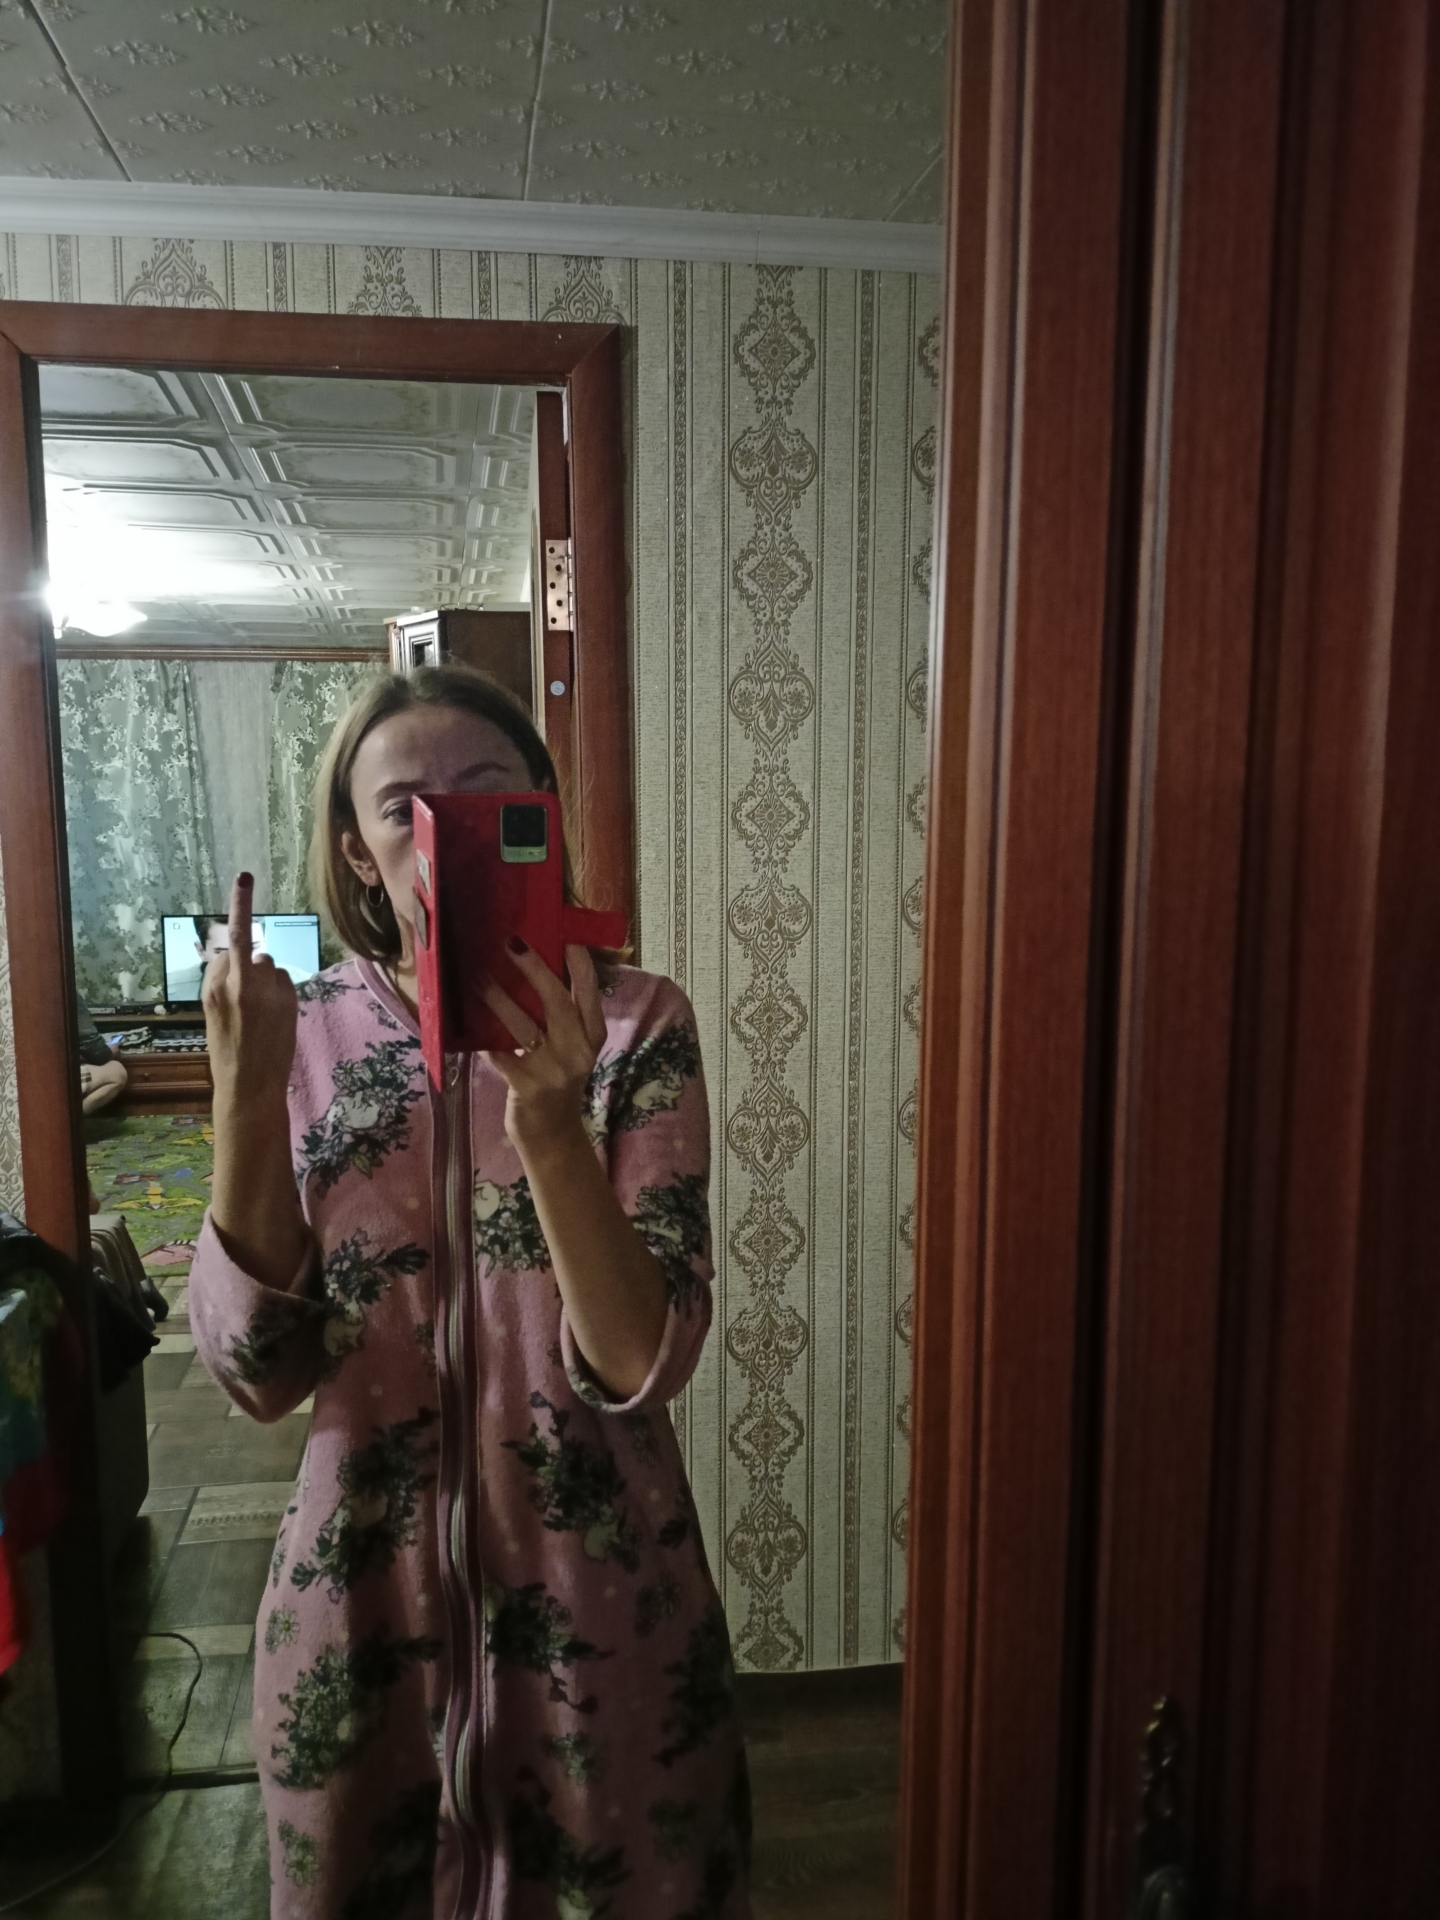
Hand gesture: middle_finger